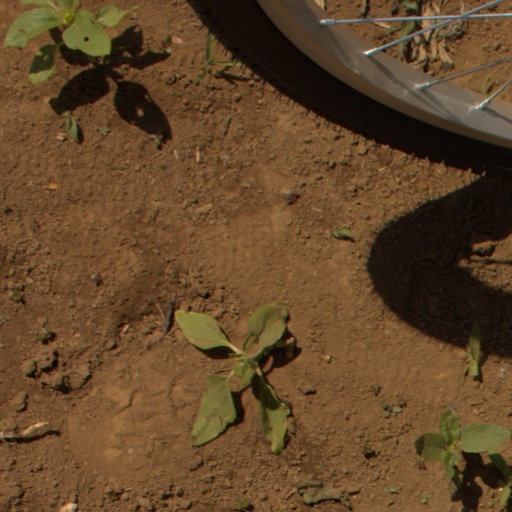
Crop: Jerusalem artichoke